Blanca de los Ríos

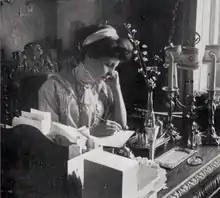
Blanca de los Ríos in ""

She married (1861–1923), a well-known architect and archaeologist from Madrid and professor at the Madrid School of Architecture who made restorations and reforms of monuments such as the cathedrals of Cuenca and Burgos, and published important studies on the history of architecture. The move to the capital granted the author direct contact with its literary and intellectual environment and extended her horizons and plans.